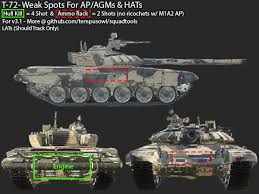
Label: Tank